Architecture of Vancouver

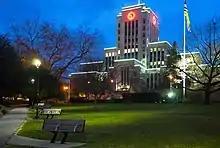
An example of Art Deco style, Vancouver City Hall was completed in 1936.

First Nations peoples had inhabited the region of Greater Vancouver for an estimated 3.000 years when the first European ships visited in 1791. When settlers arrived in the early 1800s, there were several communities of Squamish and peoples. Their buildings were primarily wooden longhouses, such as one in X̱wáýx̱way (now Stanley Park) that reportedly measured approximately 60 meters long, 20 meters wide, and housed 100 people. Only replicas of these structures remain in museums and on Indian reserves in the region.